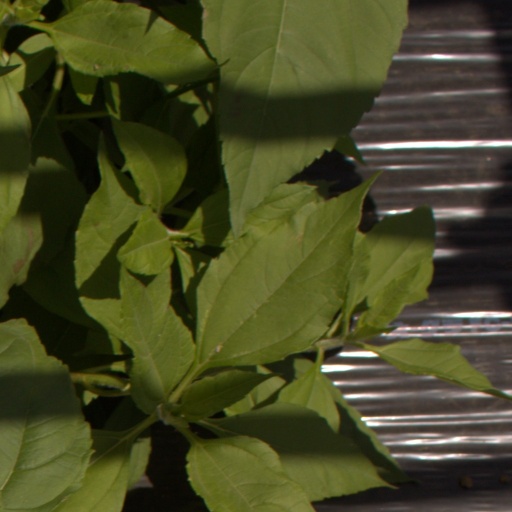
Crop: Jerusalem artichoke